Richardson Clover

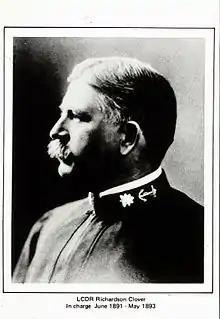

Richardson Clover (July 11, 1846 – October 14, 1919) was an officer of the United States Navy. An 1867 graduate of the United States Naval Academy, he was a noted hydrographer, served as Director of Naval Intelligence, and commanded the gunboat during the Spanish–American War. He was socially prominent in Washington, D.C., and served as US Naval Attaché to Great Britain. He commanded the on the Asiatic Station and served as president of the Board of Inspection and Survey. He was promoted to rear admiral in 1907 and retired in 1908.